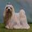
Label: dog